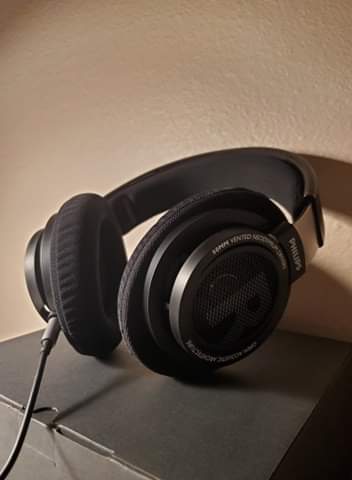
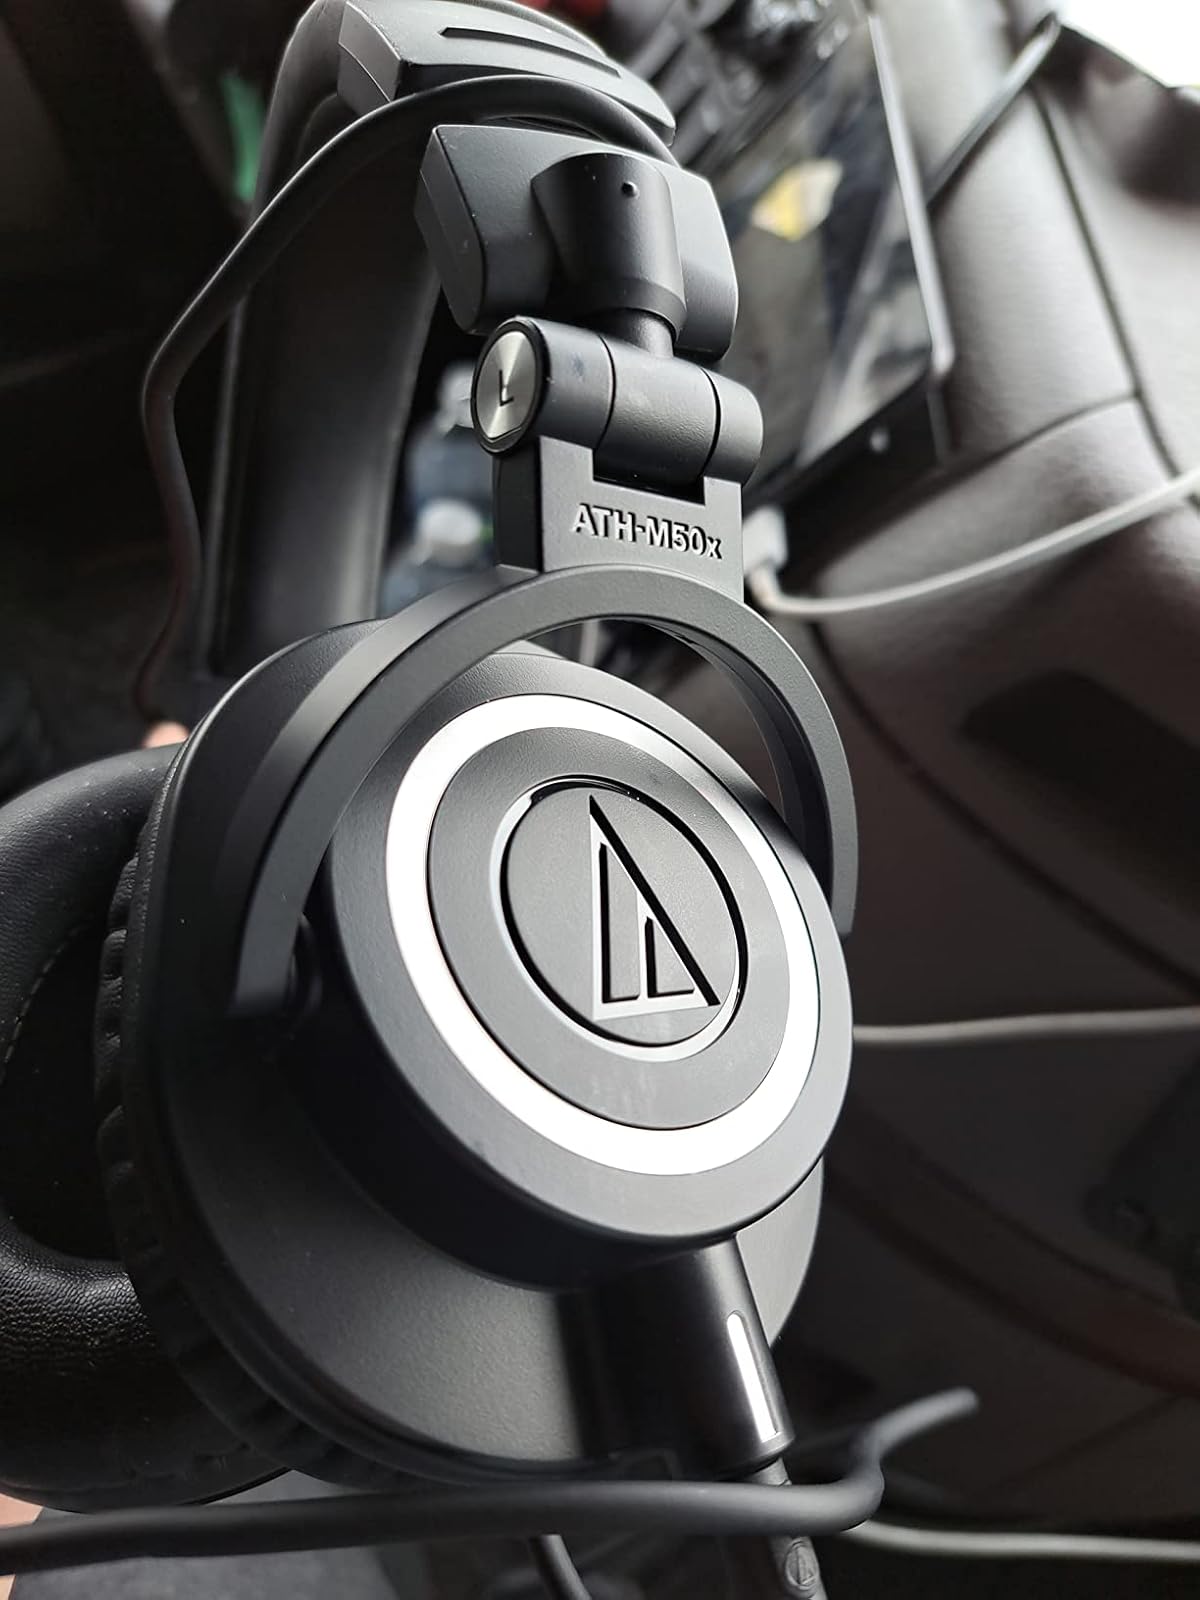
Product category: headphones
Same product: no